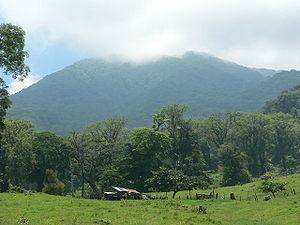
La sierra de Los Tuxtlas est une ceinture volcanique qui borde la côte septentrionale de l'État de Veracruz au centre de la partie méridionale du golfe du Mexique. Les sommets de la région comprennent le volcan Santa Marta et le volcan San Martín Tuxtla, dépassant tous les deux 1 700 mètres d'altitude. San Martín Tuxtla est le seul volcan ayant été récemment actif dans la sierra. Il a été en éruption en 1664 et de nouveau en mai 1793. C'est un volcan bouclier alcalin avec un sommet d'un kilomètre de diamètre. On y trouve aussi d'autres volcans éteints moins hauts comme San Martin Pajapan et le Cerro El Vigia. Des centaines de petits cônes volcaniques sont répandus dans toute la sierra.